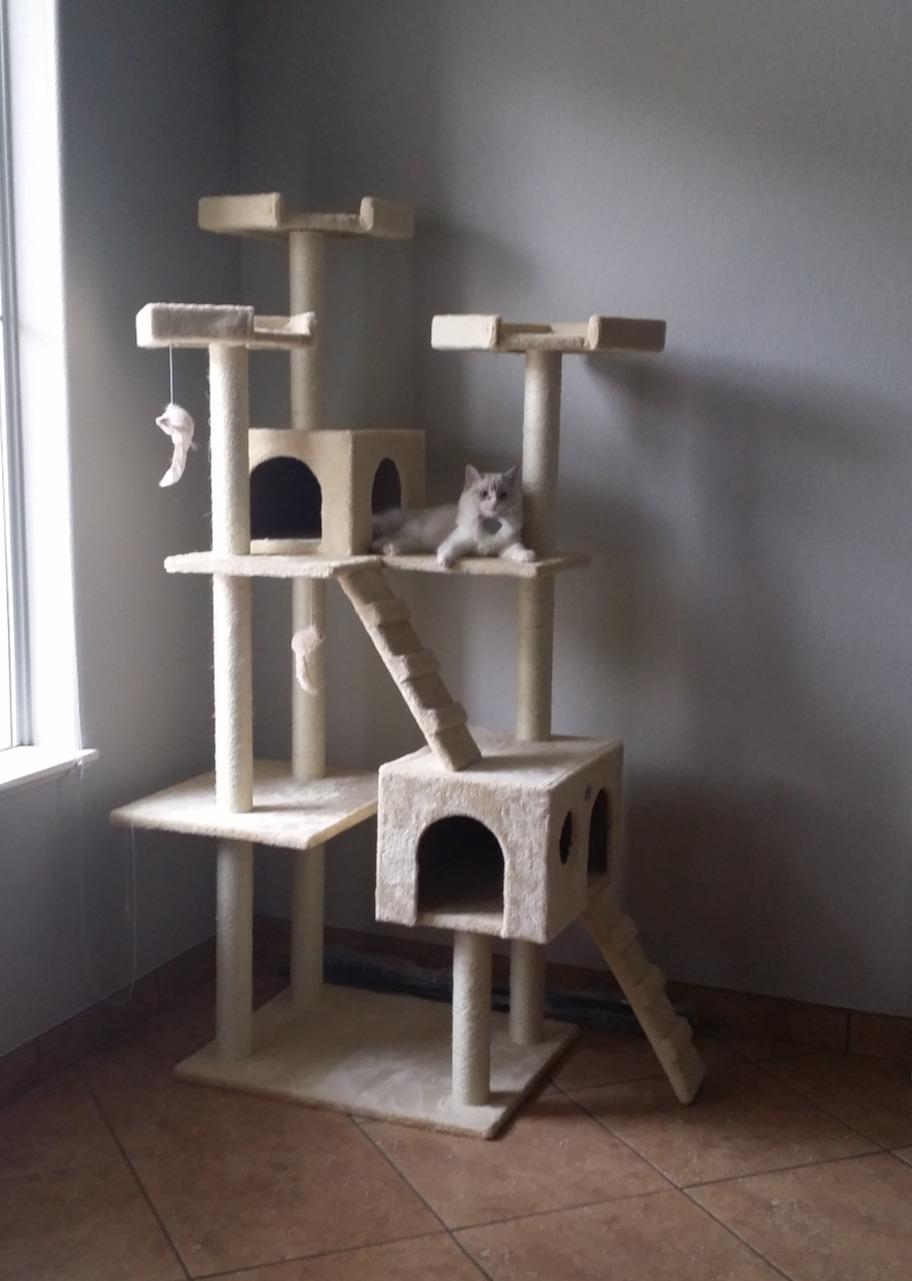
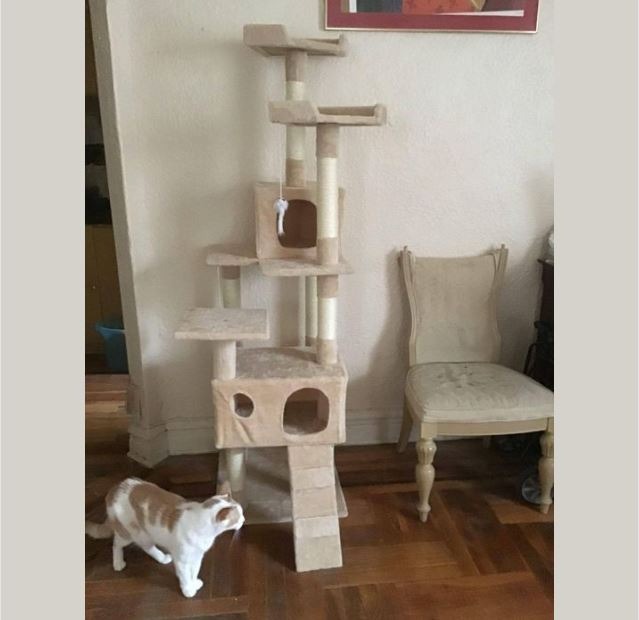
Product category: items_cat tree
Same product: no